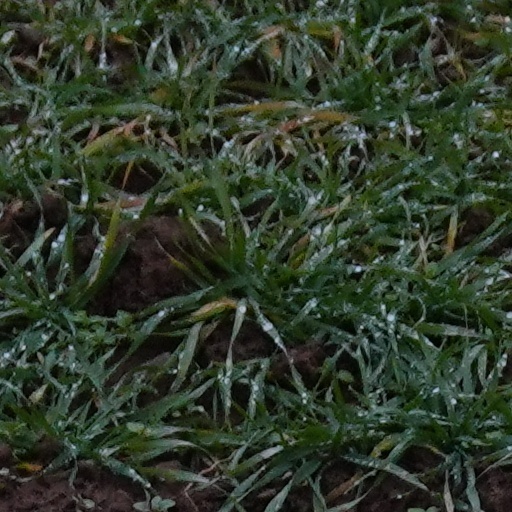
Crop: wheat